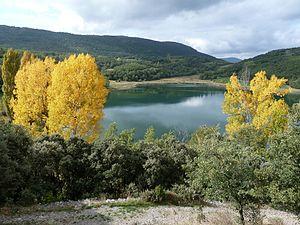
L'étang de Montcortés est un site d'importance communautaire situé sur la commune de Baix Pallars, dans la région de Pallars Sobirà, dans la province de Lleida. C'est une formation d'origine karstique. Avec les étangs de Basturs, c'est le seul des Pyrénées à ne pas être d'origine glaciaire. La réserve naturelle couvre une superficie de 45,05 ha. Cet espace appartient aussi à Natura 2000 et a été approuvée en décembre 1997. Son hydrologie est largement contrôlée par les apports des eaux souterraines pour compenser les pertes de l'étang à la fois par évaporation et par un petit ruisseau émissaire situé sur sa bordure nord.